Thunder Force VI

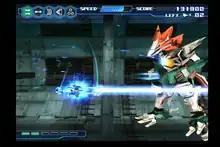
The player fighting the boss of the second stage

"Thunder Force VI" is a horizontal-scrolling shooter video game. The player controls a starship that must make it to the end of each stage by destroying incoming enemies and avoiding collisions with them and their projectiles. Stages feature 3D visuals while taking place on a 2D plane, occasionally zooming the camera towards and away the player. Two starships are available at the beginning of the game — the RVR-001 "Phoenix" and the Rynex-R — both of which have different weapon loadouts and playstyles. Additional ships can be unlocked by progressing through the game and completing specific objectives. The player has access to five different weapon types, each having varying abilities and strengths; unlike earlier games in the series, the player starts with all of them, without needing to collect them while progressing through stages. The primary weapon is the "Craw", which can be launched at enemies to create powerful electric charges that obliterate anything in their path. Other weapons include a twin shot, a backwards shot, and a free-range homing shot.